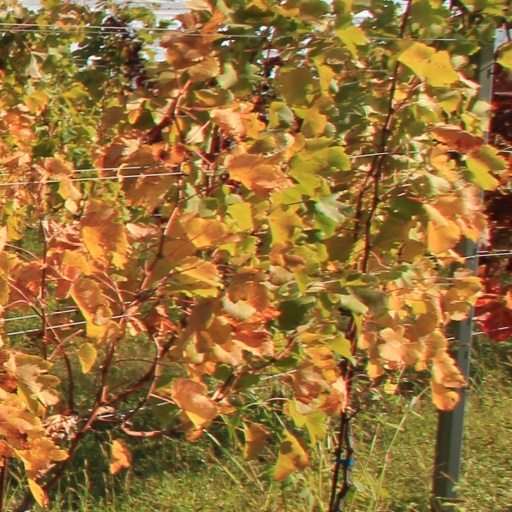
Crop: grape